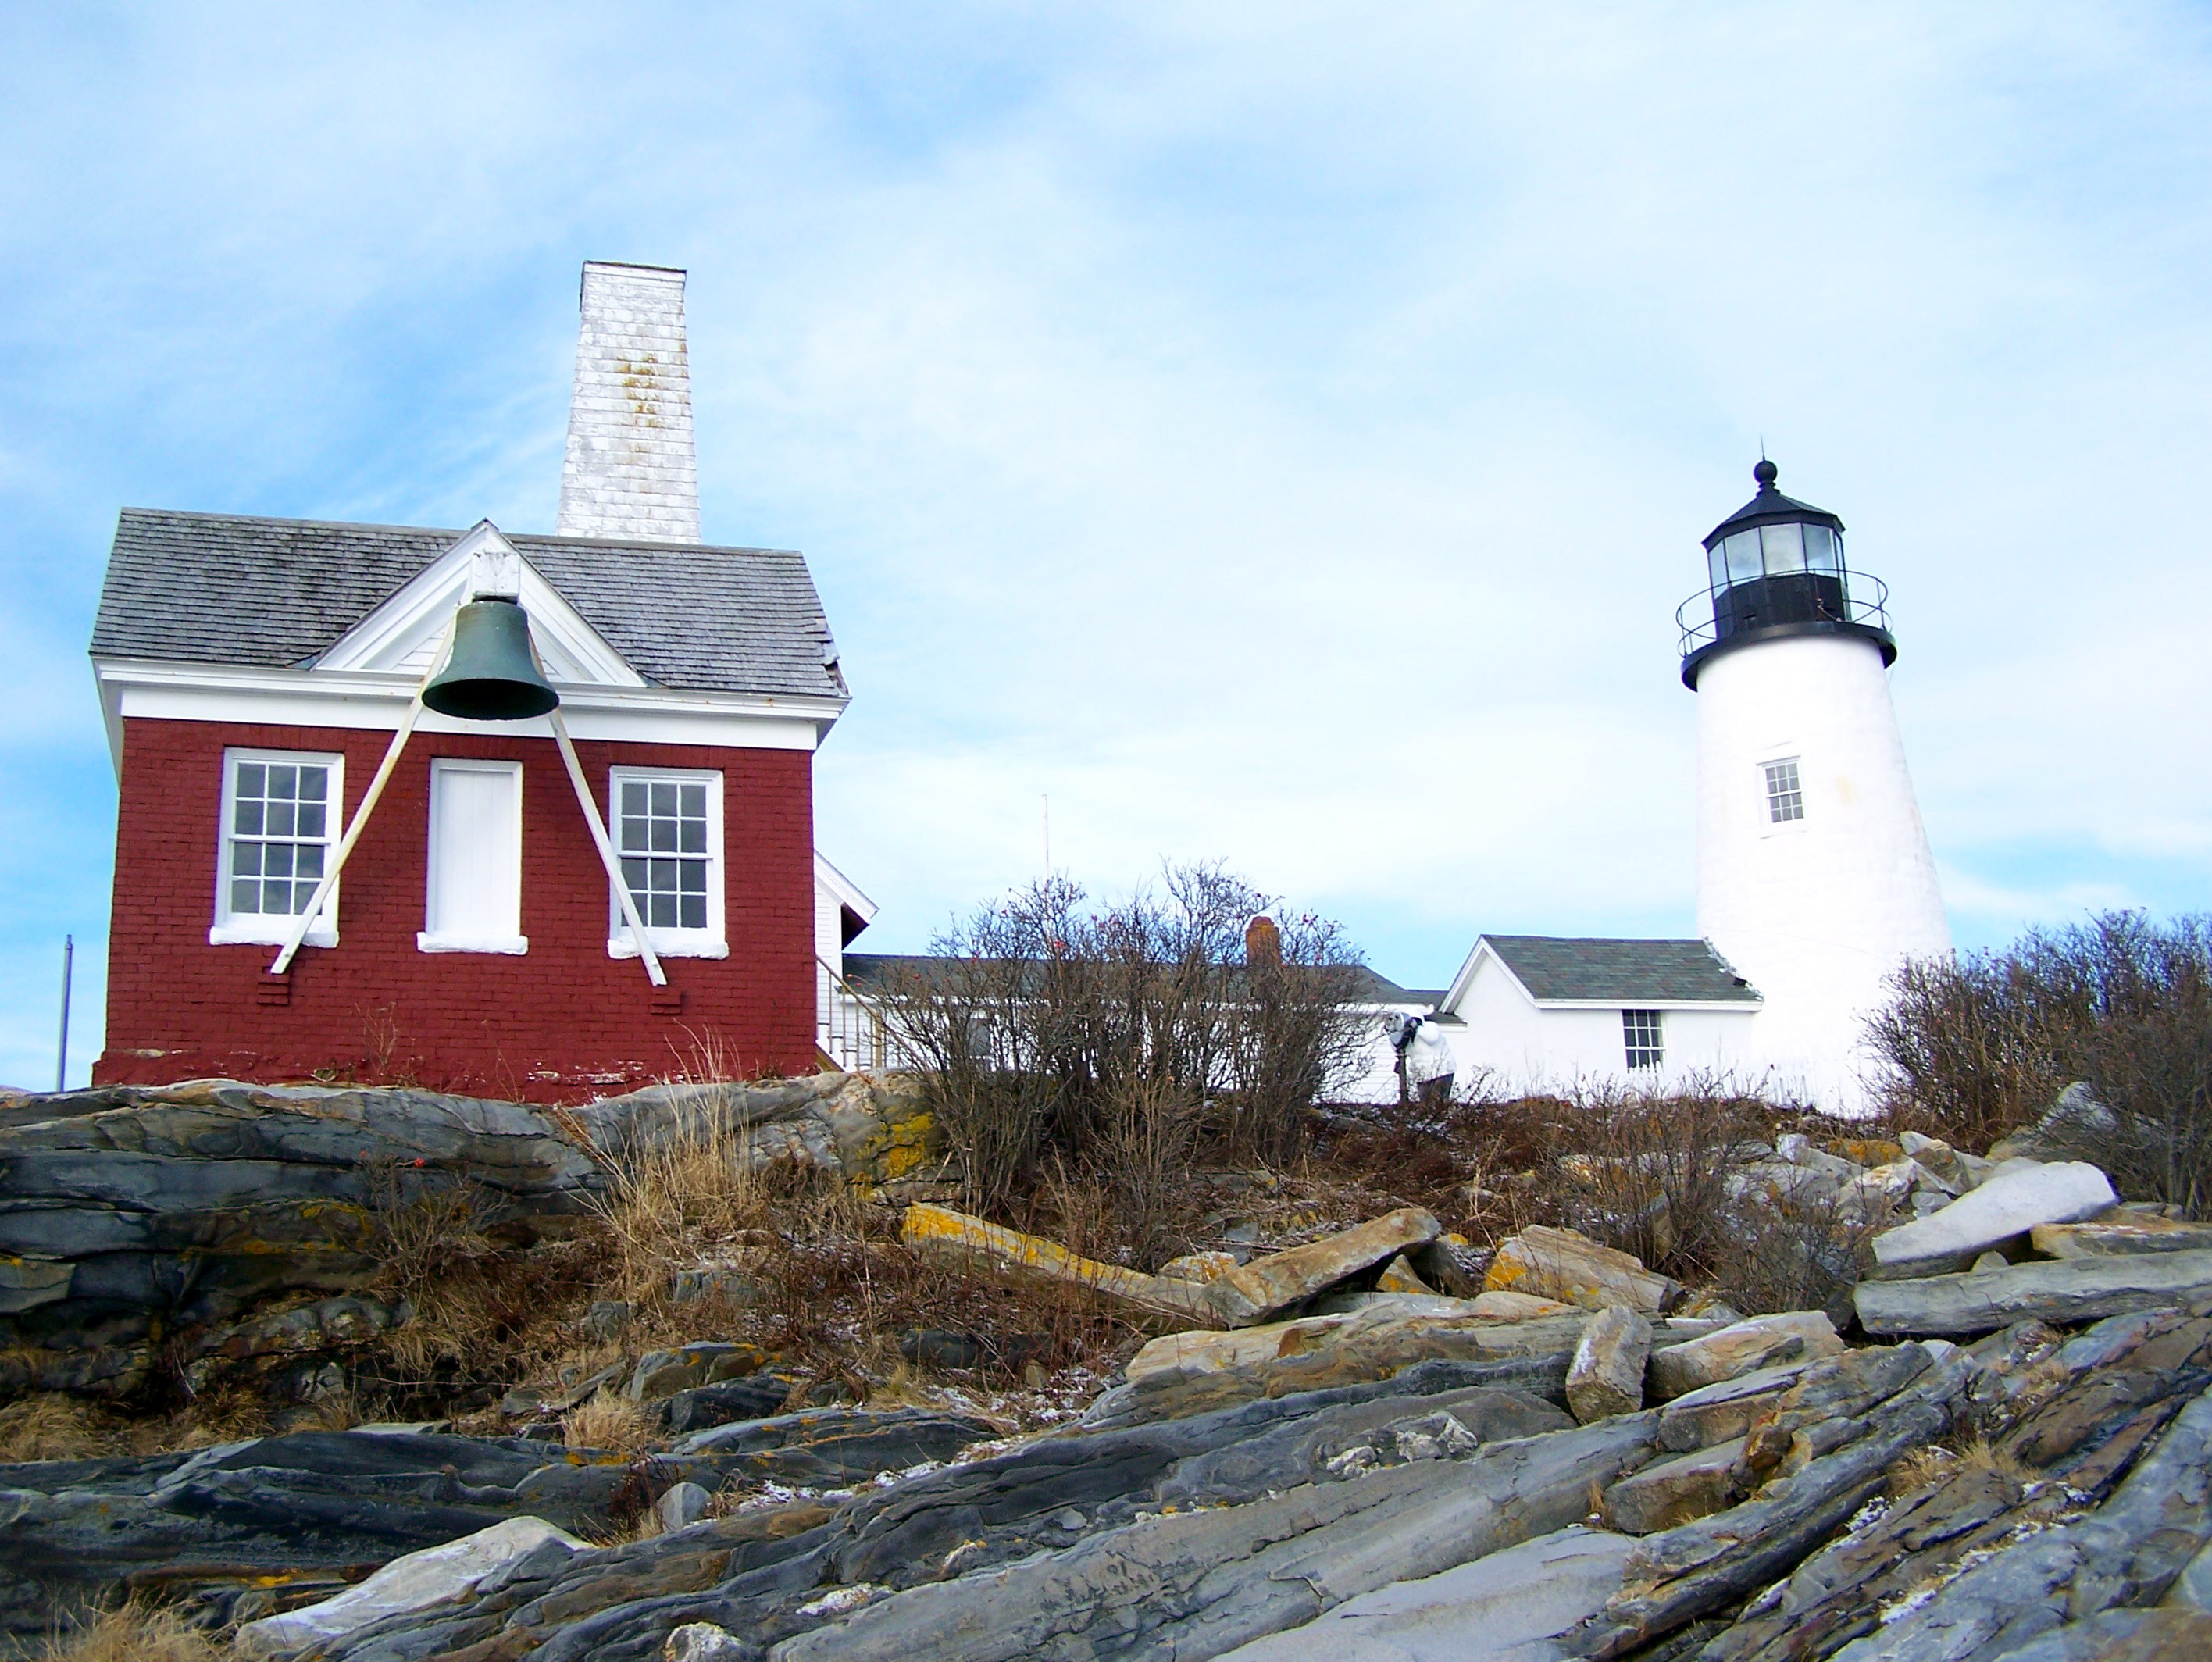
sea, coast, light, lighthouse, architecture, structure, sky, skyline, building, travel, beam, coastline, tower, scenery, beacon, signal, tourism, security, clouds, nautical, safety, navigation, warning, historical, maritime, maine, guidance